William H. Rowe

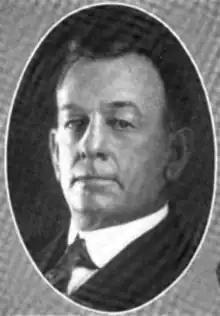

William H. Rowe (February 25, 1860 – May 6, 1947) was an American businessman, farmer, and politician.